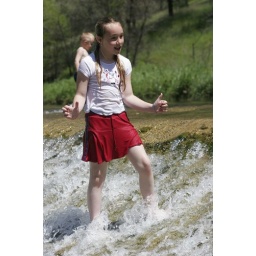
The water is still running through the hills around Napa. We were playing in the shallow water crossings and